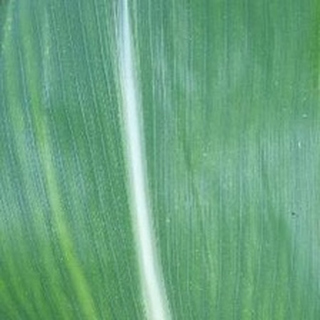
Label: healthy_corn